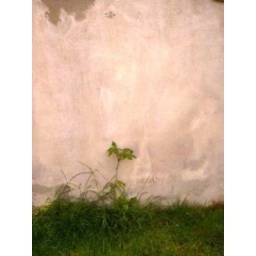
The wall at the top of my garden... the house is above there, higher up than the garden.